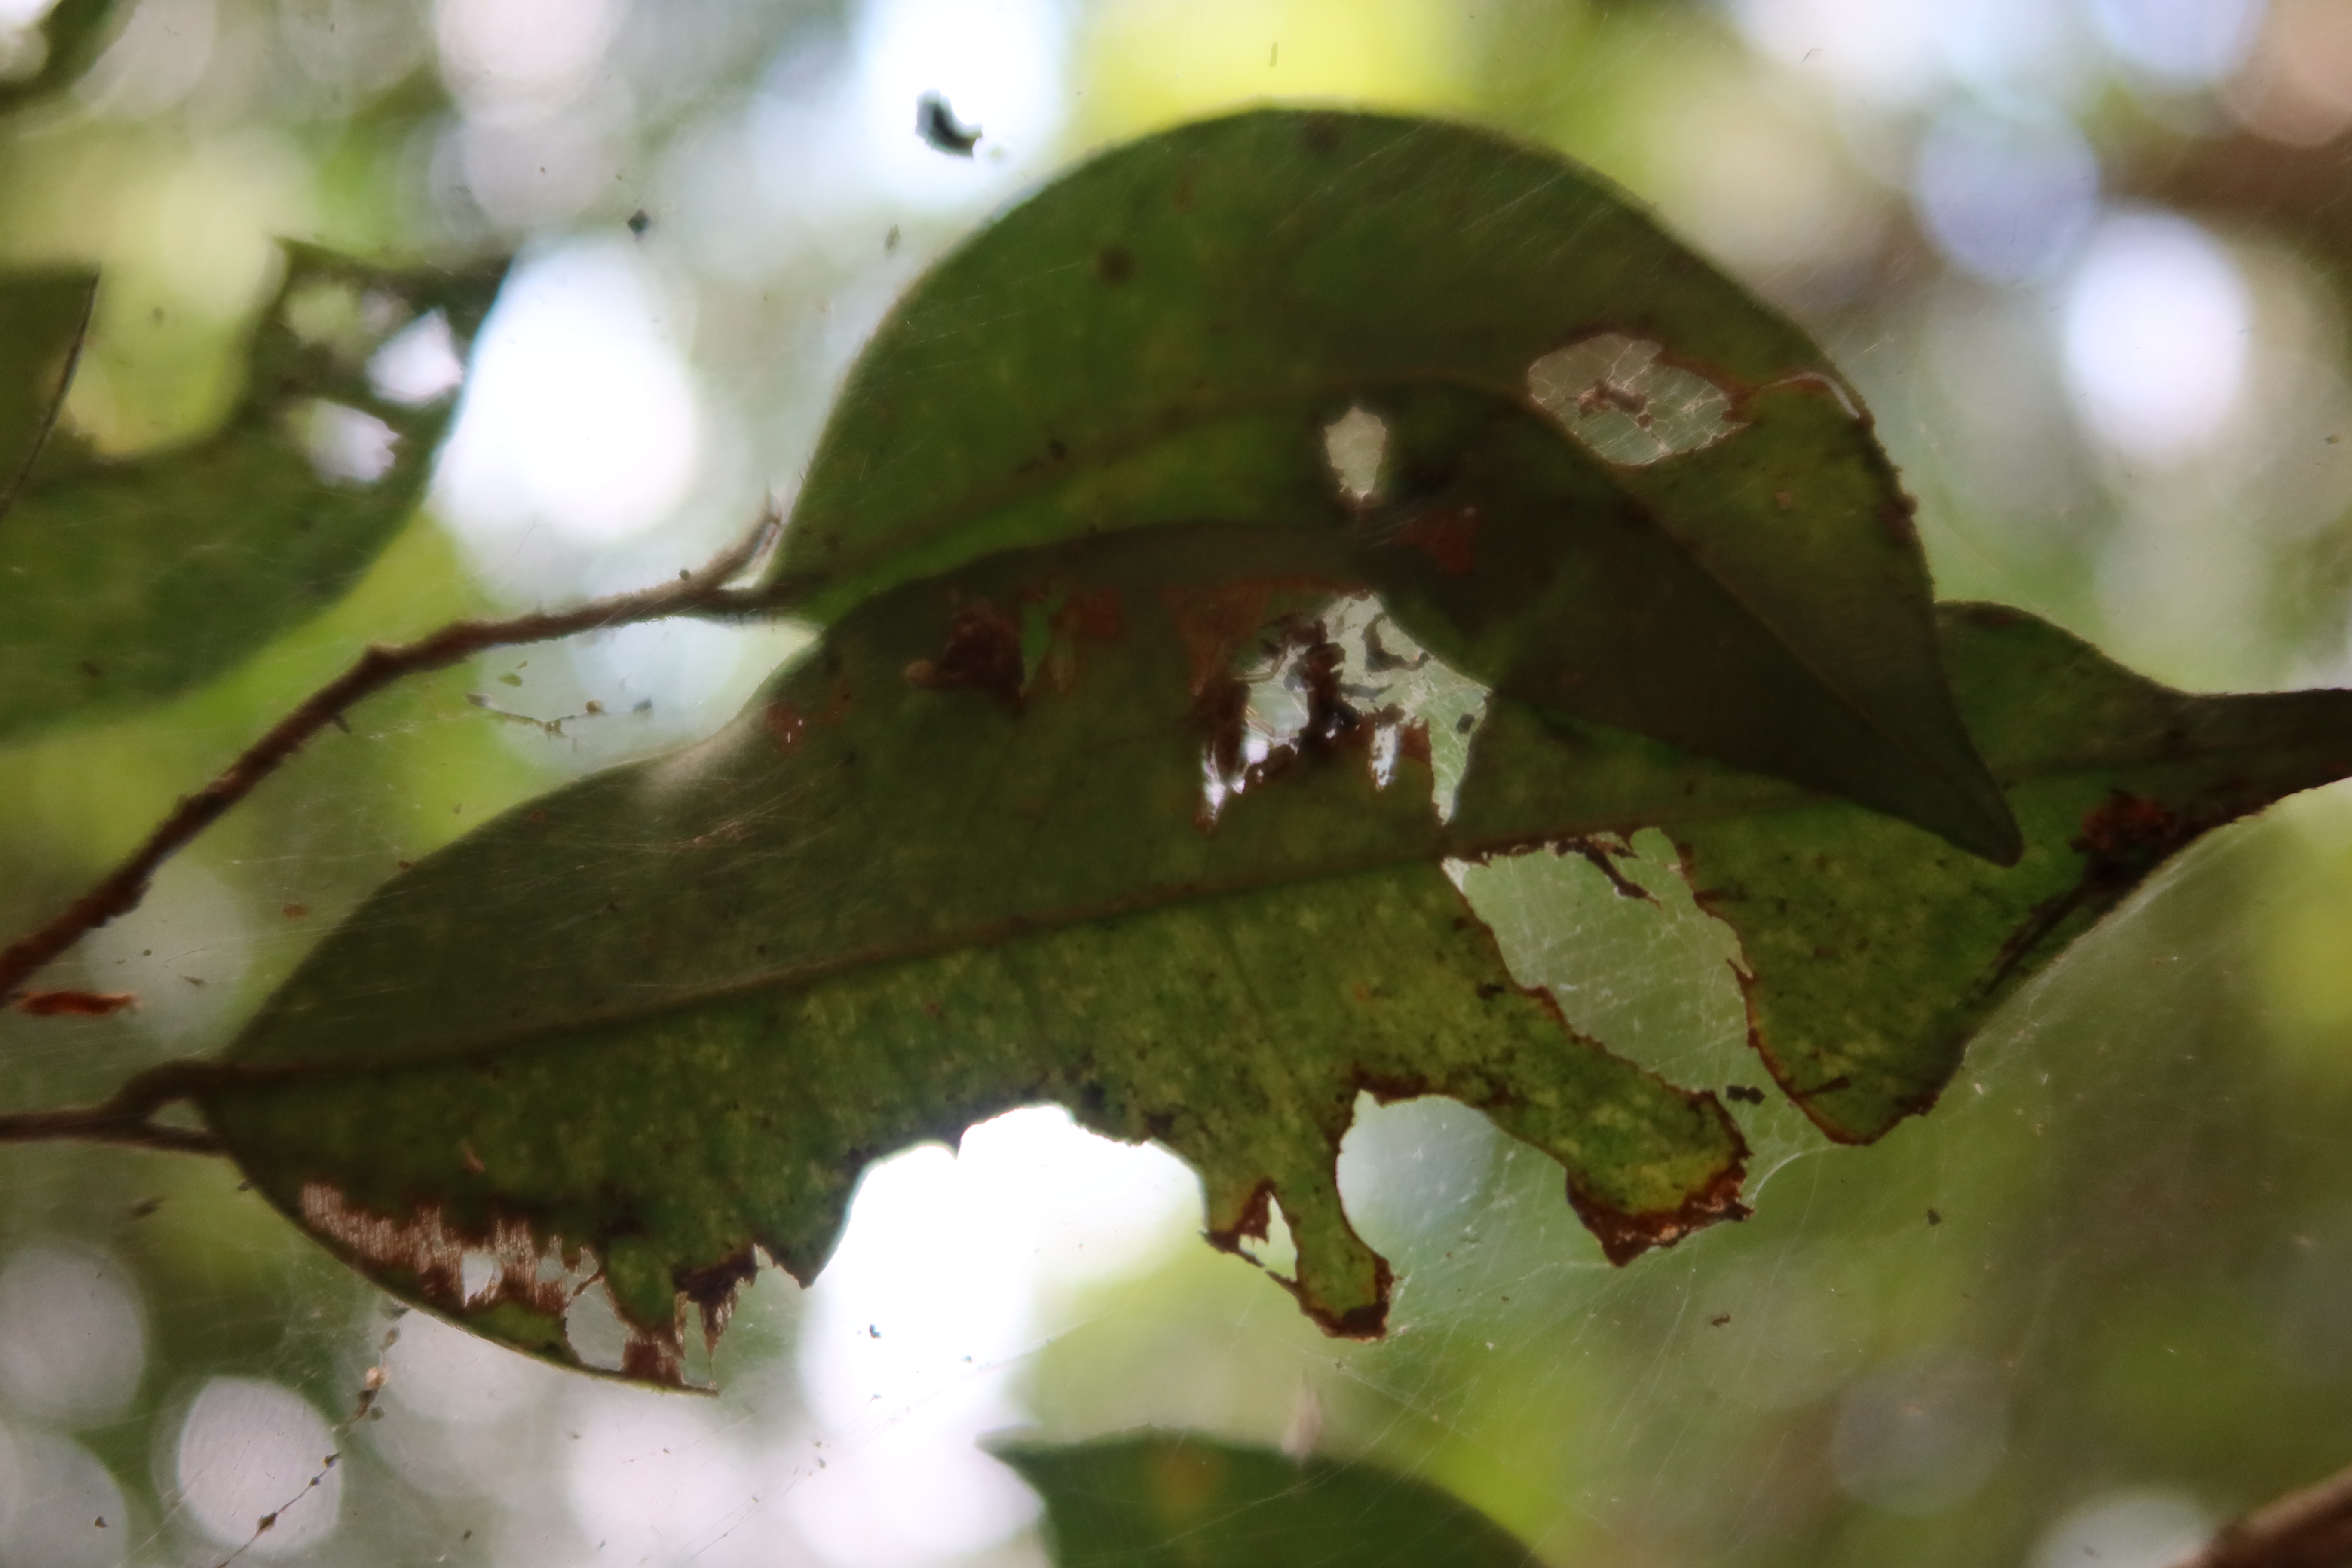
Label: Spiders